James L. D. Morrison

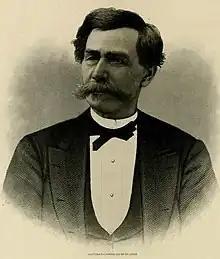
From 1875's "Saint Louis: The Future Great City of the World"

James Lowery Donaldson Morrison (April 12, 1816 – August 14, 1888) was a U.S. Representative from Illinois.